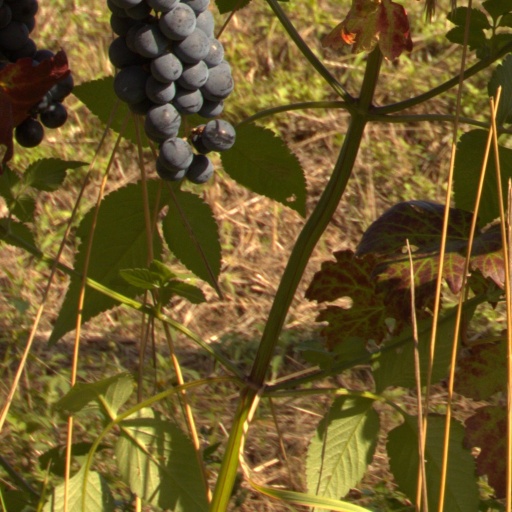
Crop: grape